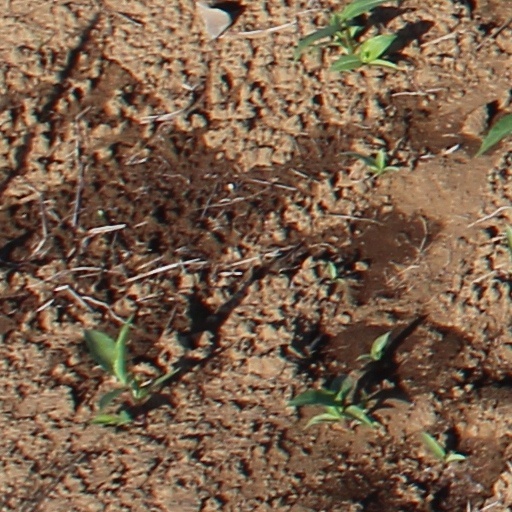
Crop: wheat